Church of Saint Francis of Assisi (Ouro Preto)

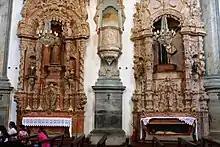
Sculptures on the side of the main chapel

Both Lisboa and Minas Gerais are known for their Rococo architecture. This architectural style is highly ornate and commonly found in churches built in the eighteenth century, with varying stylistic differences depending on influence of different European countries. Along with these elaborately detailed structures are often baroque paintings and sculptures. As explained by Monika Kaup (Ph.D., Ruhr University, 1991), "the delirious baroque effect is achieved by letting ornamentation run riot on interior walls, retablos, and facades."